Międzyzdroje Pier

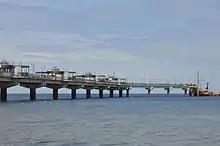
Międzyzdroje Pier panorama

Międzyzdroje Pier is a pier 395 metres long, stretching out into the Baltic Sea from the beach in Międzyzdroje, West Pomeranian Voivodeship, Poland. The pier also functions as a harbour.